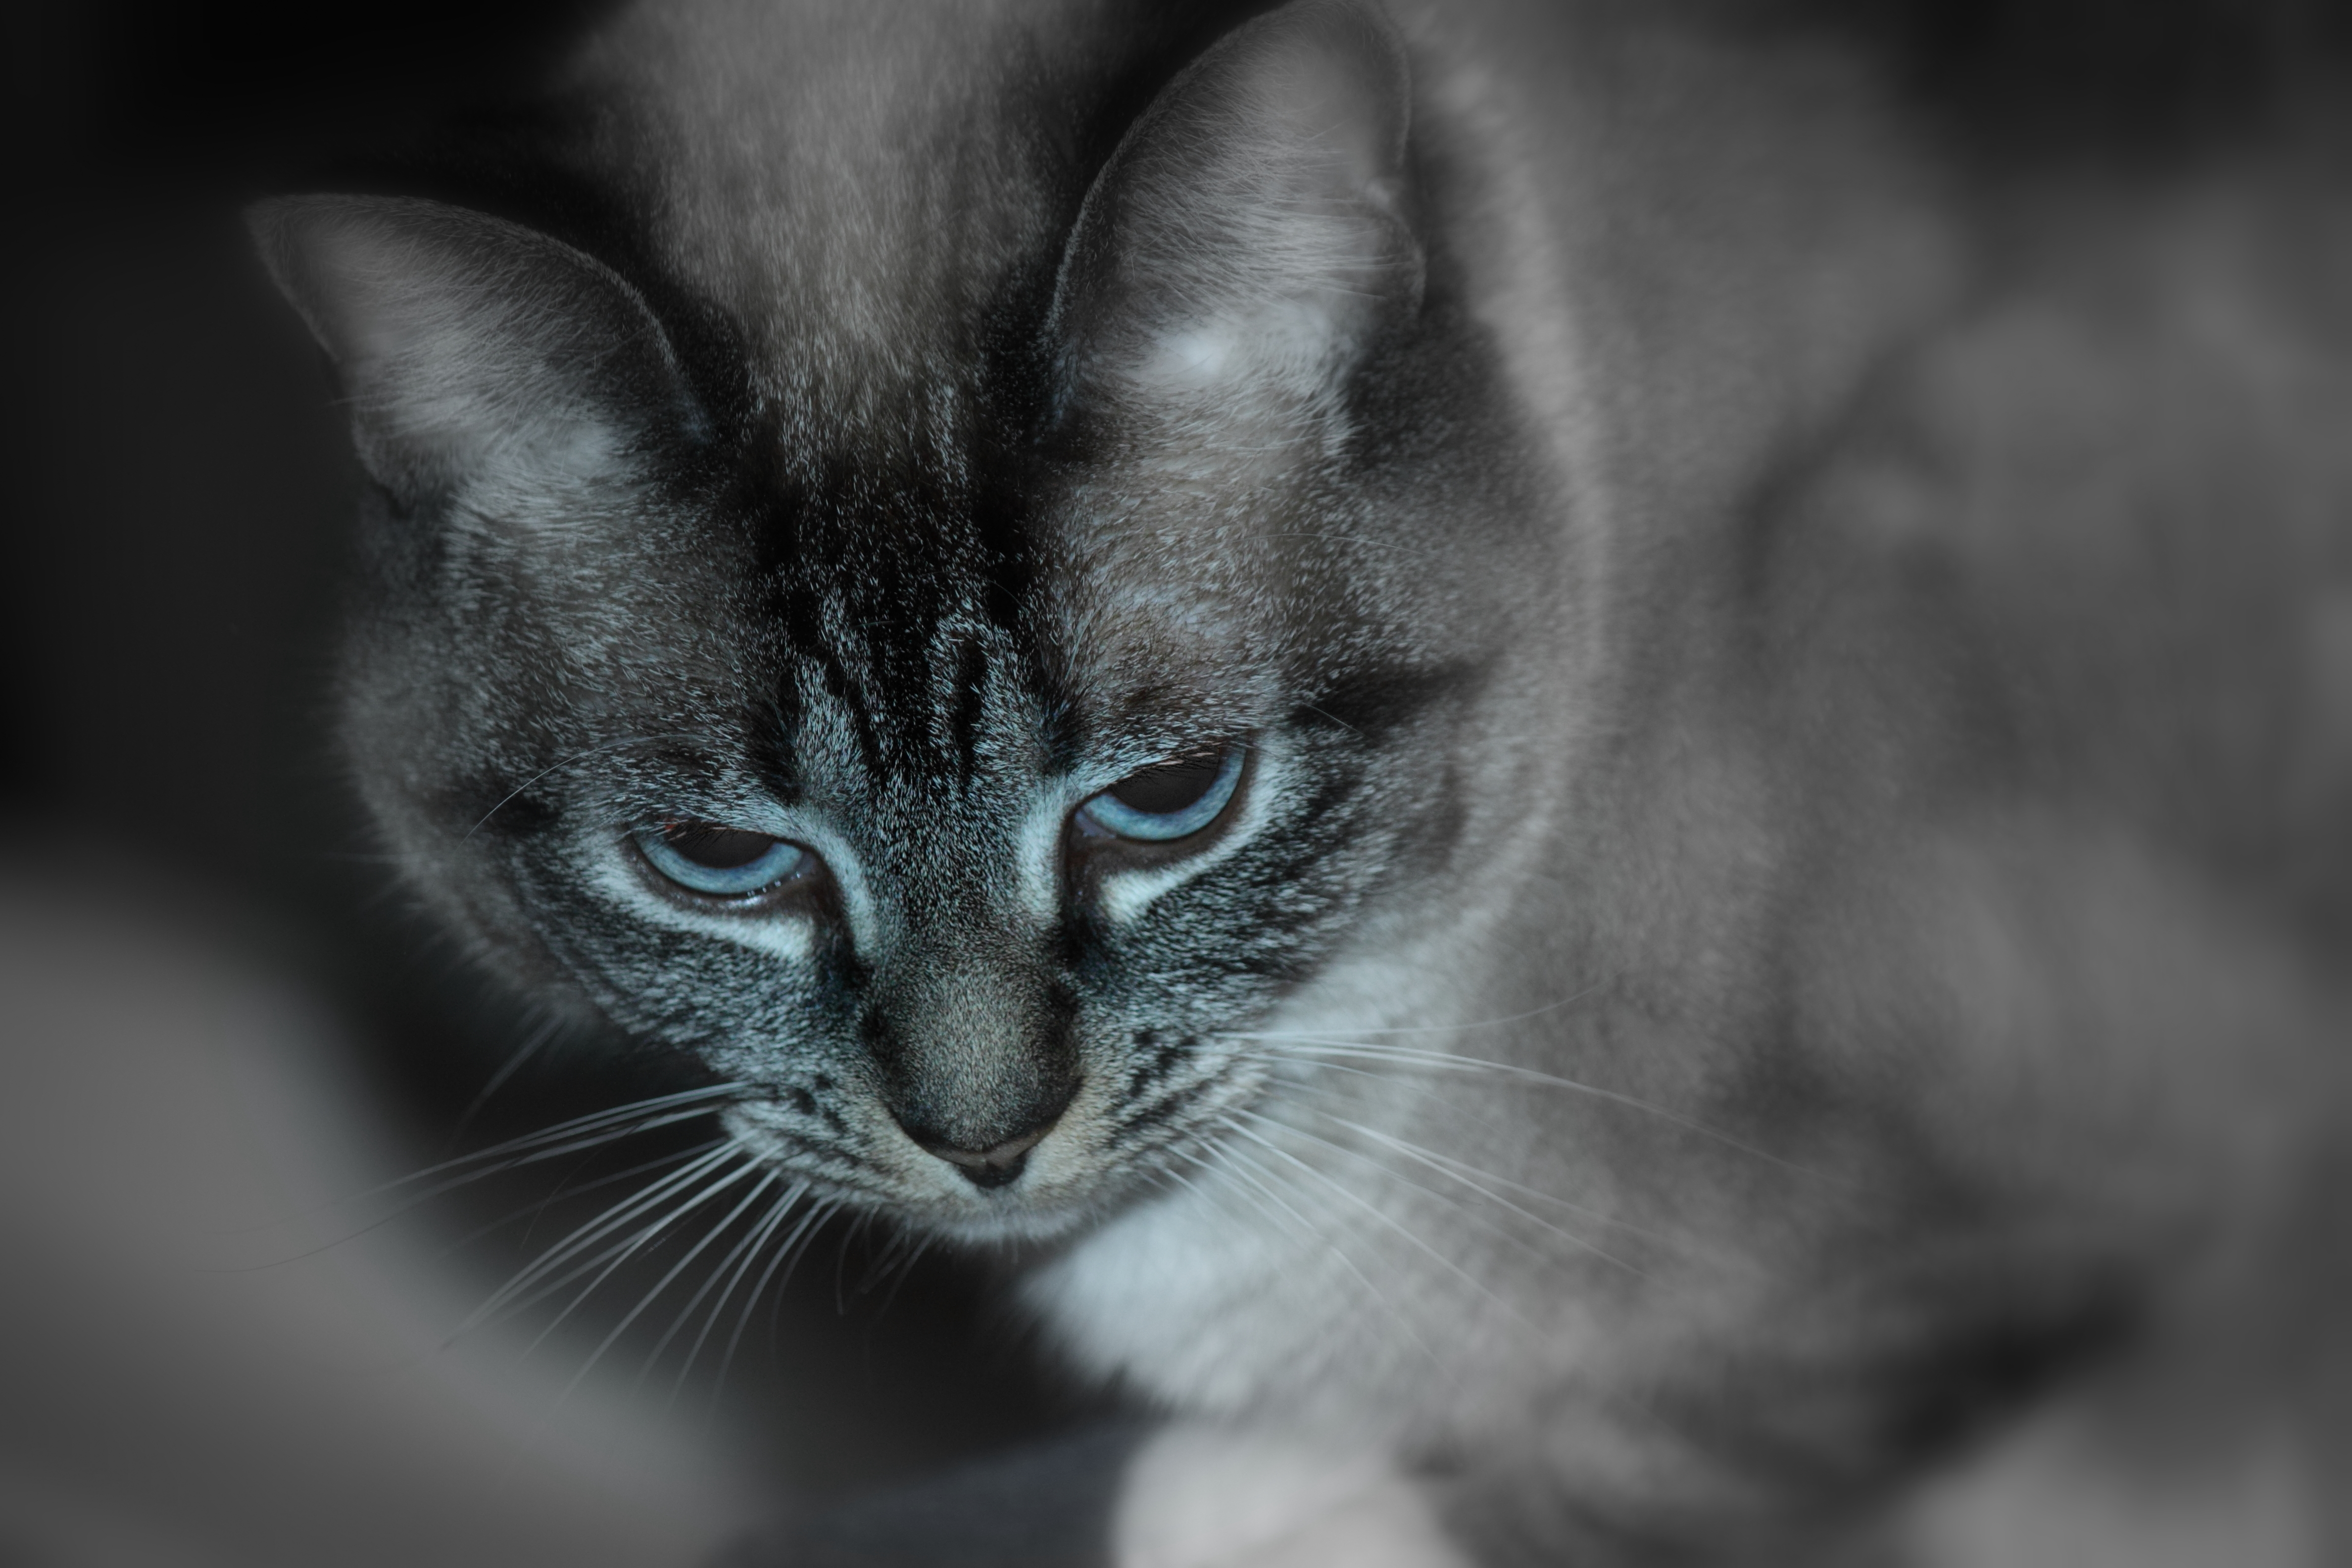
cat, siamese, whiskers, black, black and white, small to medium sized cats, felidae, white, monochrome, snout, monochrome photography, eye, nose, fur, close up, carnivore, domestic short haired cat, organ, asian, ear, kitten, photography, tabby cat, Ojos azules, european shorthair, style, norwegian forest cat